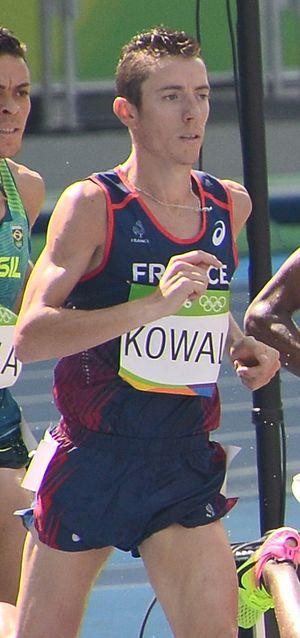
Yoann Kowal dans sa série du 3000m steeple aux jo de Rio 2016
Yoann Kowal, né le 28 mai 1987 à Nogent-le-Rotrou, est un athlète français spécialiste des courses de demi-fond, champion d'Europe du 3 000 mètres steeple en 2014 à Zurich.